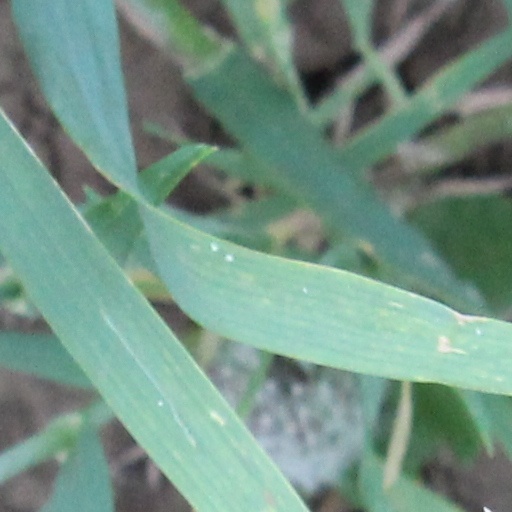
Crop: wheat